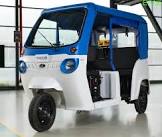
Vehicle type: Auto Rickshaws